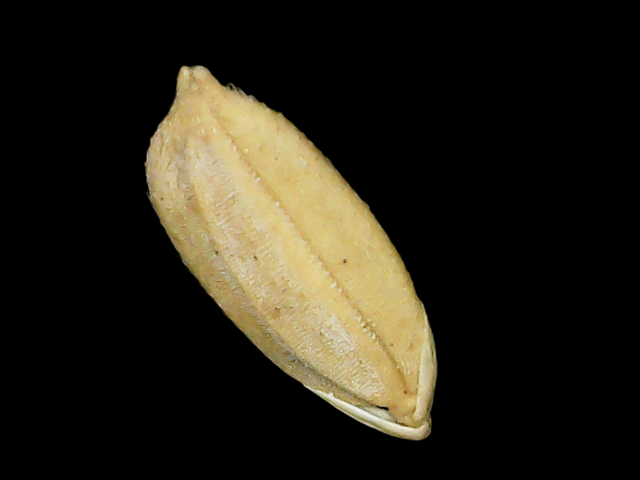
Rice variety: Binadhan08